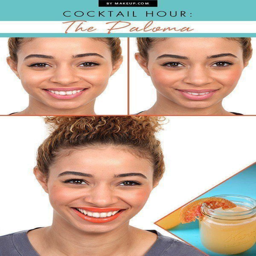
we 've yet again been inspired by a cocktail to create a beauty look .